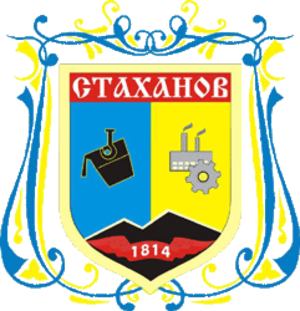
Kadiïvka est une ville minière de l'oblast de Louhansk, en Ukraine. Sa population s'élevait à 77 593 habitants en 2013.